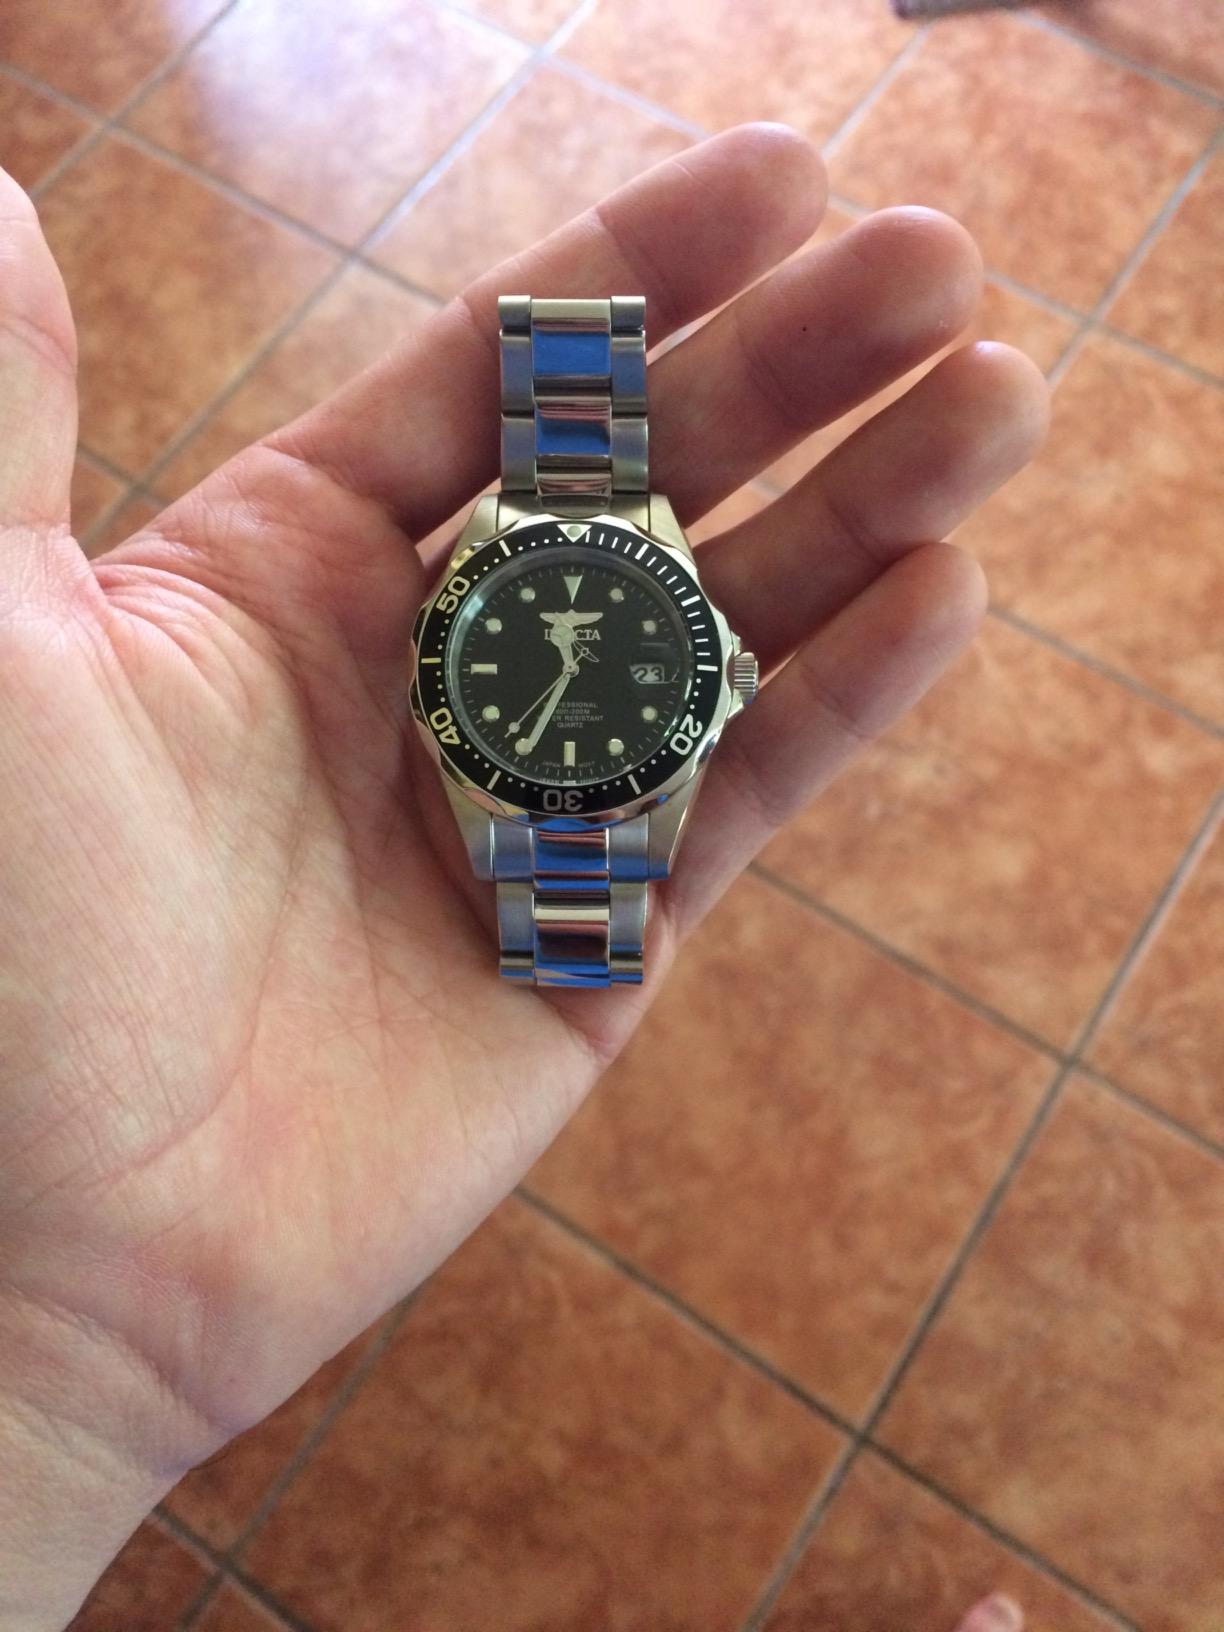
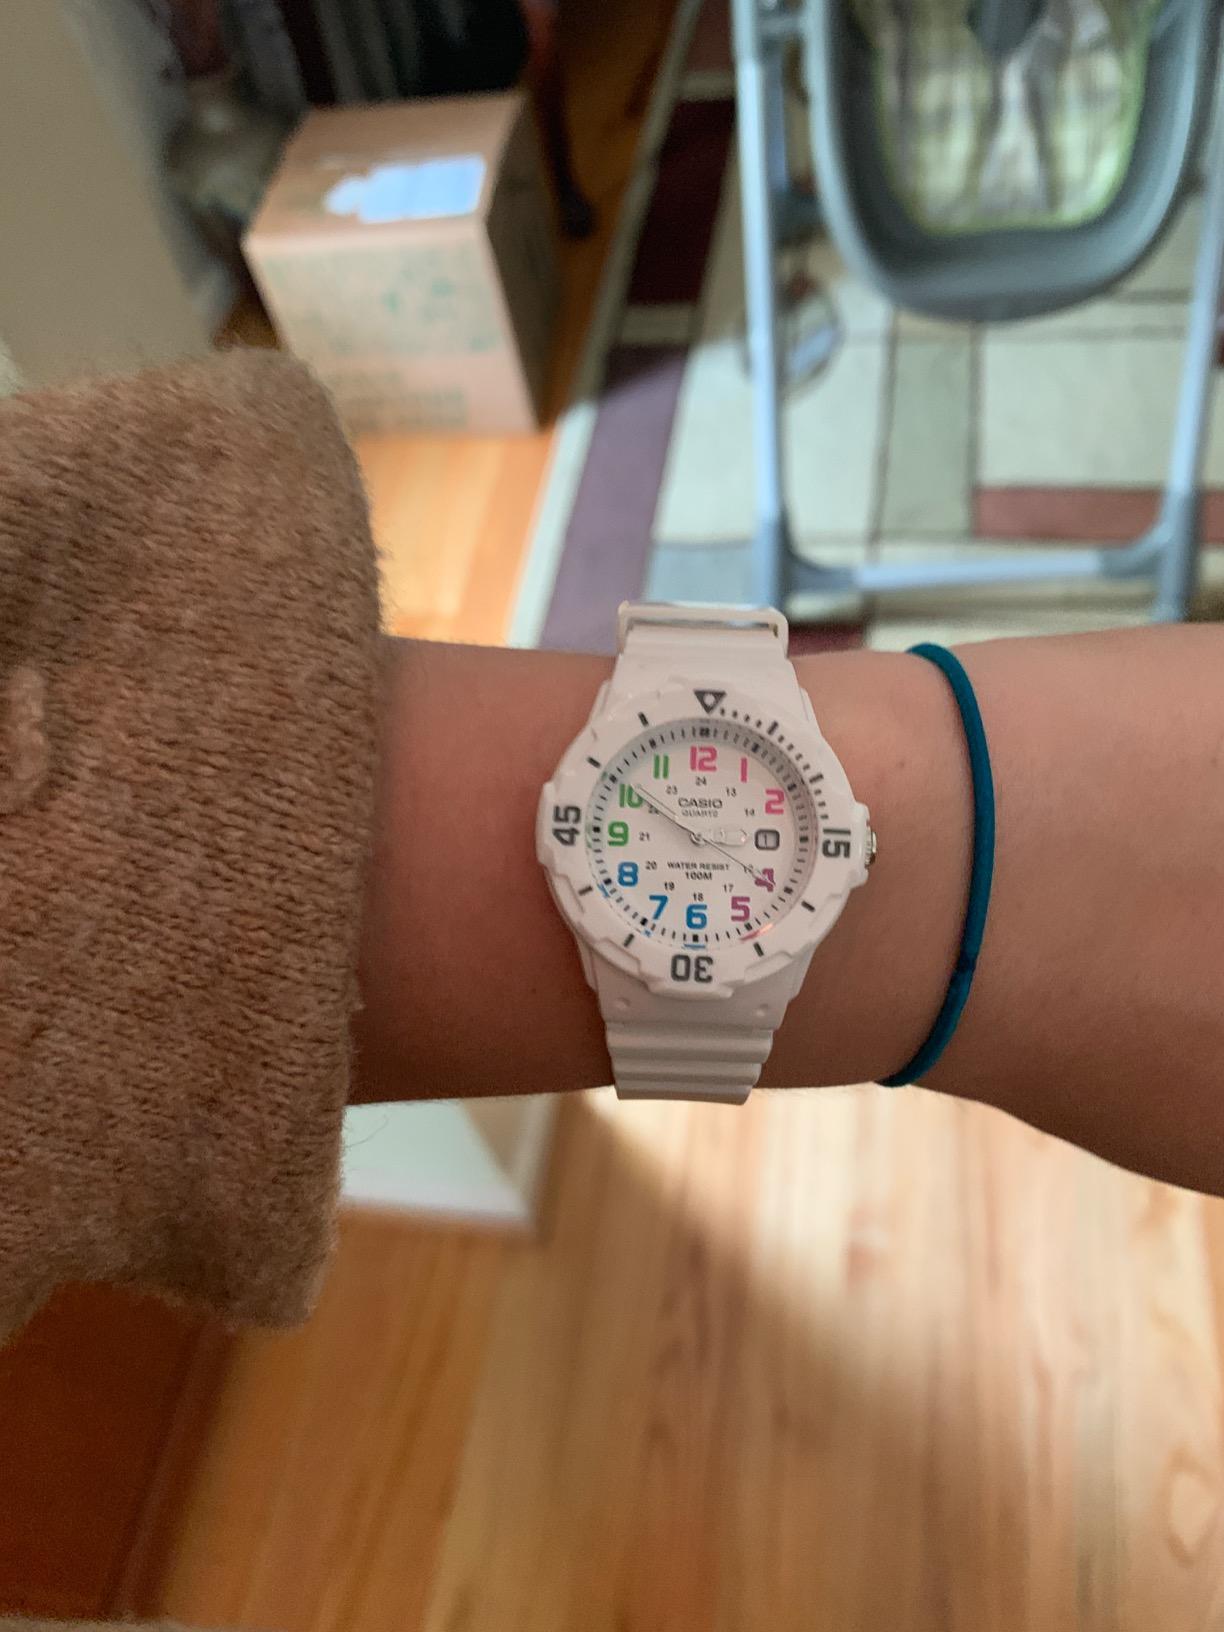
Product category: accessories_watch
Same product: no